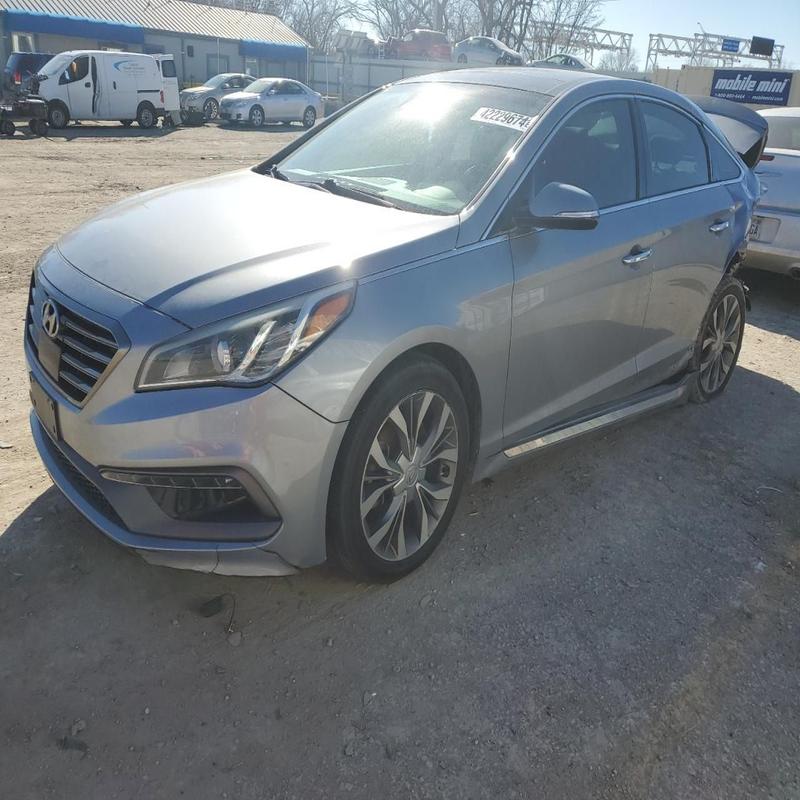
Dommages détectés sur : aile arrière gauche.
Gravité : majeur